Chen Fu Zhen Ren

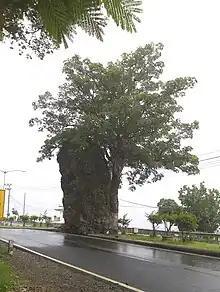
Watu Dodol in Banyuwangi Regency, Indonesia

Chen Fu Zhen Ren (Hokkien: "Tan Hu Cin Jin") is an ancestral deity of the Indonesian Chinese people living throughout Banyuwangi Regency, Java, Bali, and Lombok. He is also worshipped by the indigenous population of Bali and Java ("Kejawen").